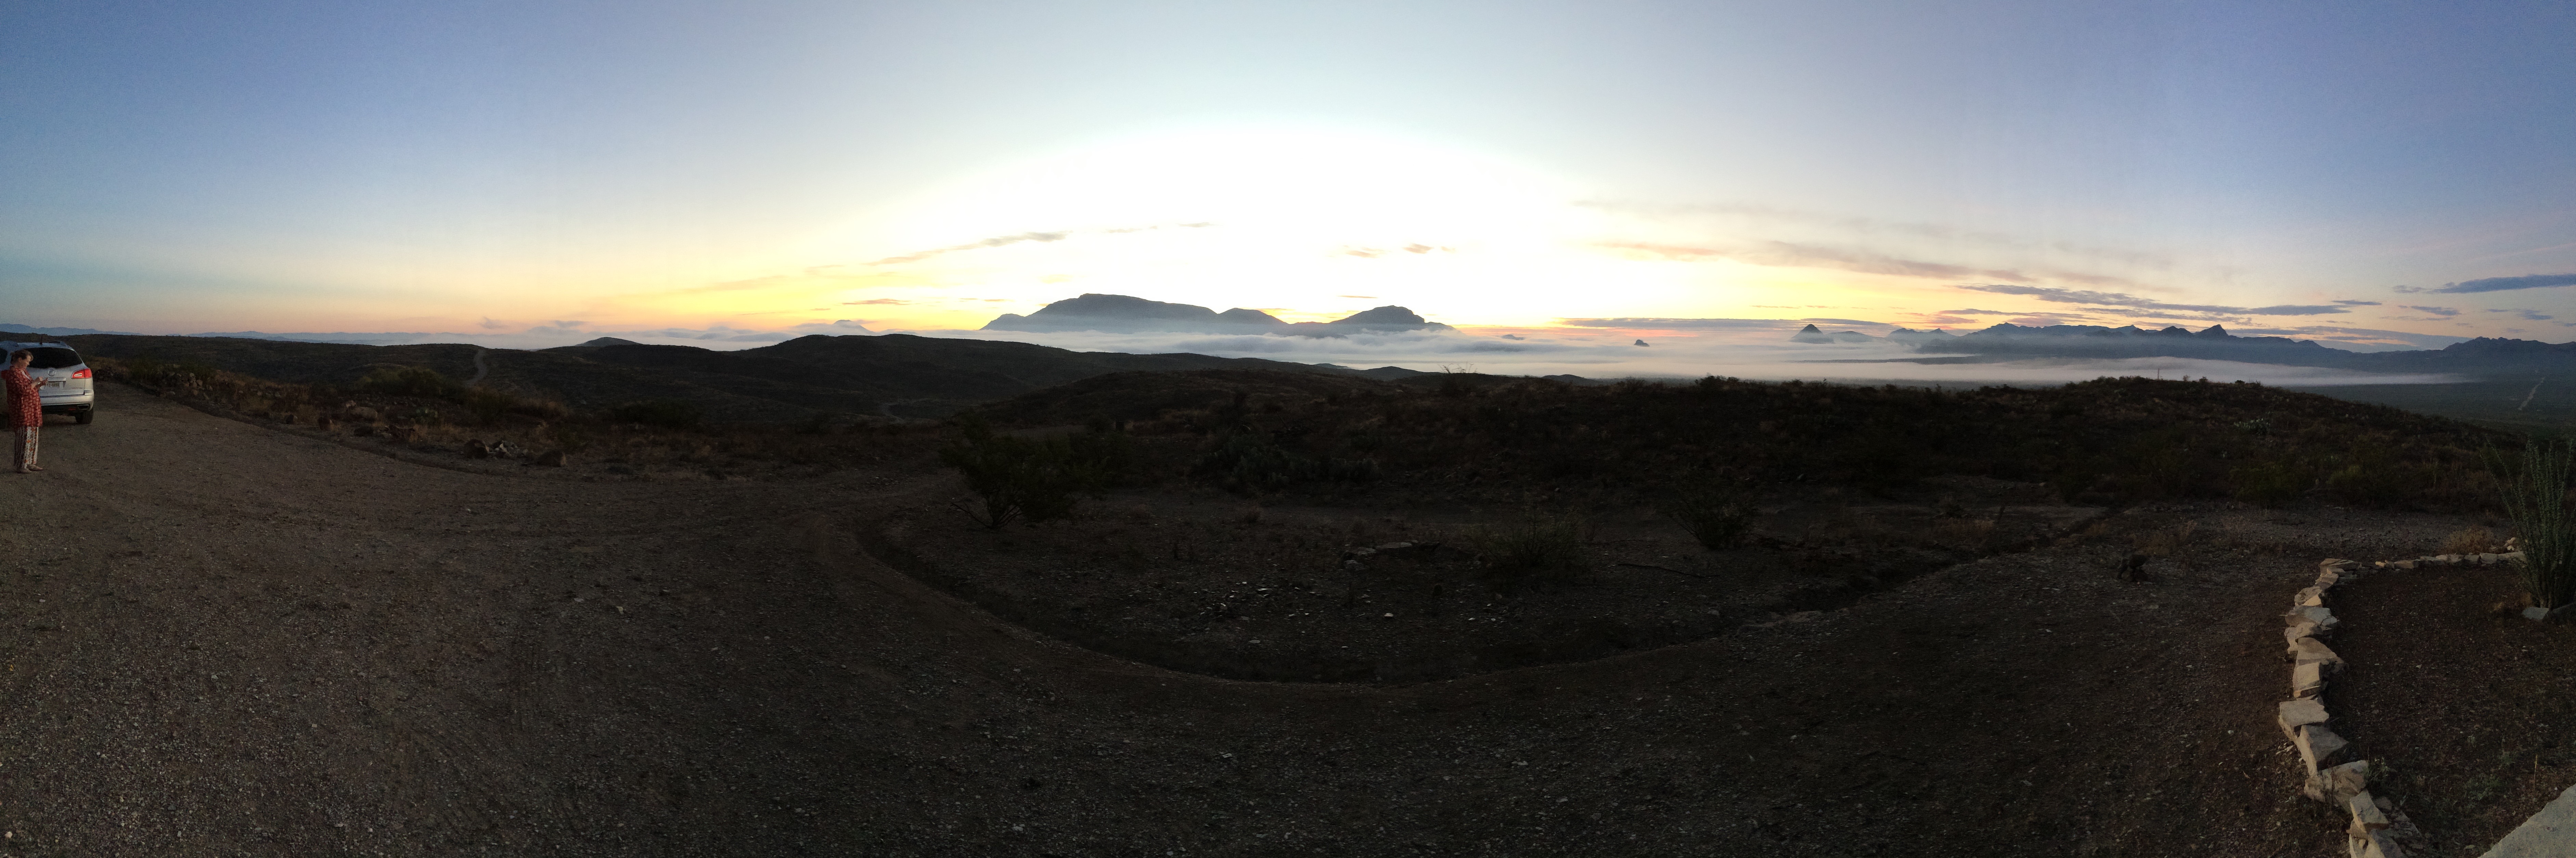
landscape, mountain, panorama, terrain, plateau, landform, mountainous landforms